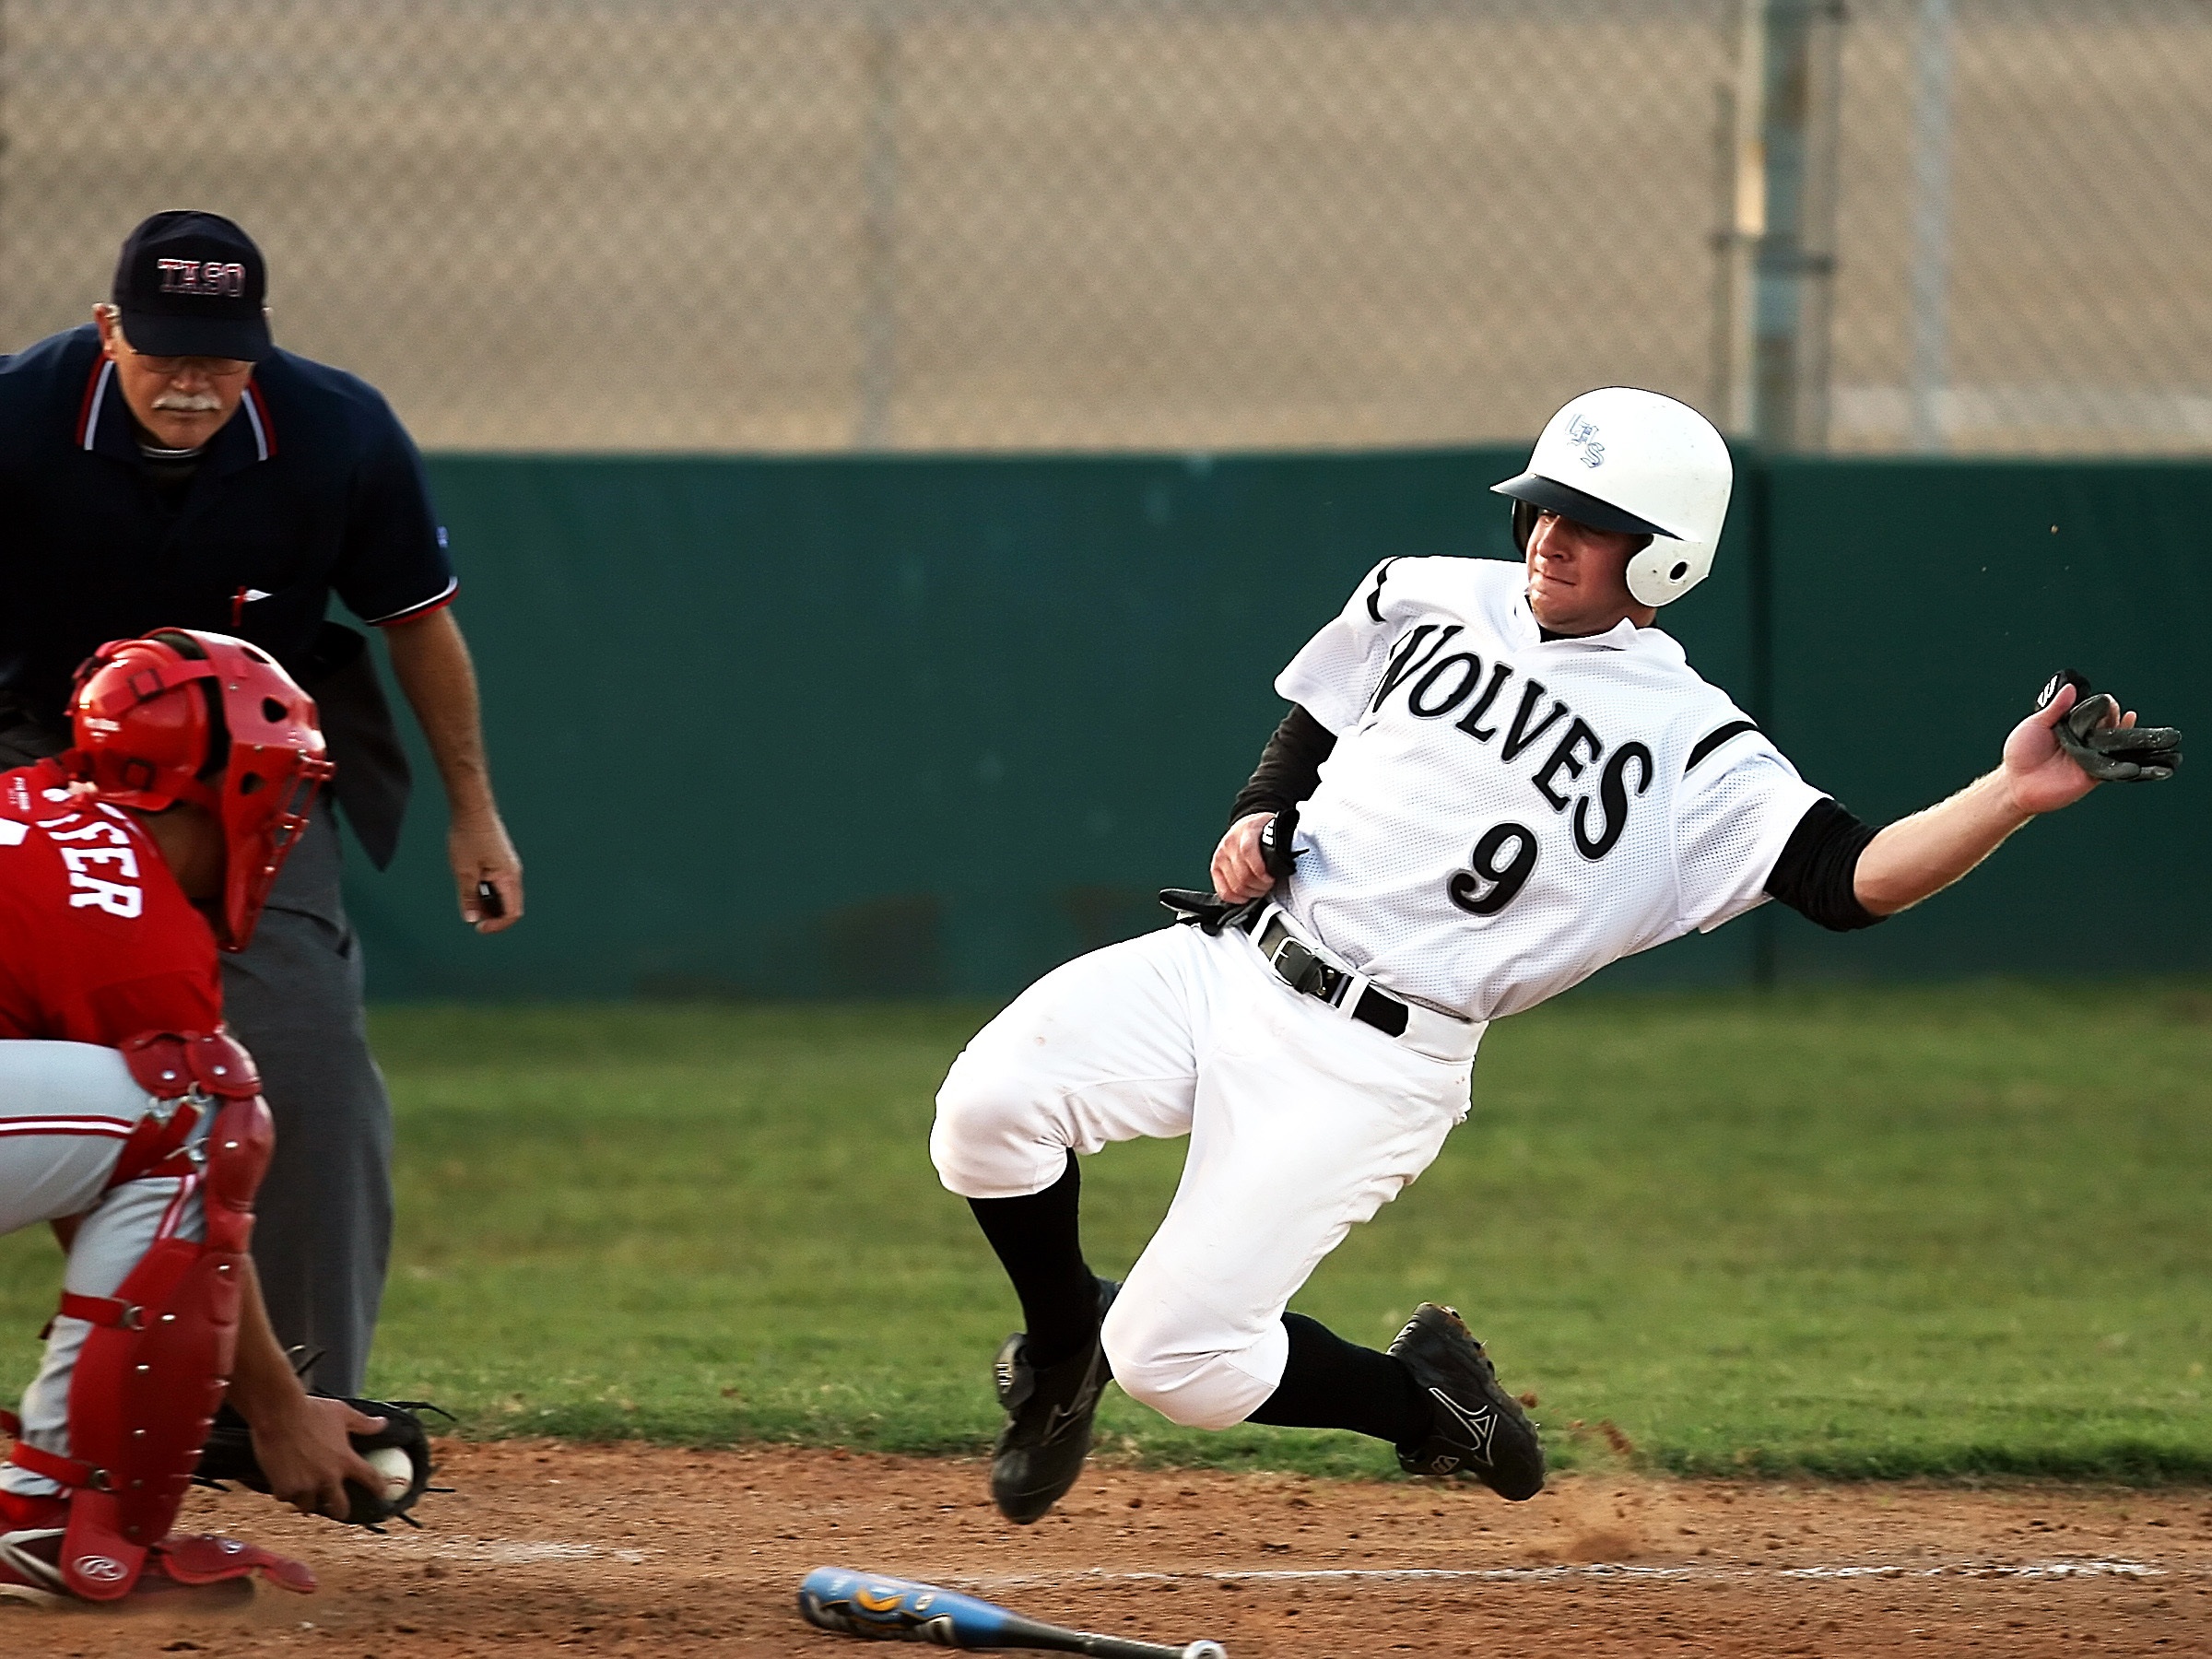
grass, baseball, mitt, glove, sport, game, boy, run, youth, athletic, action, runner, player, baseball field, umpire, competition, sports, pitcher, helmet, slide, home plate, bat, athlete, amateur, score, baseball player, catcher, ball game, team sport, catcher's mask, infielder, baseball game, college baseball, sliding in, guarding the plate, bat and ball games, baseball positions, college softball